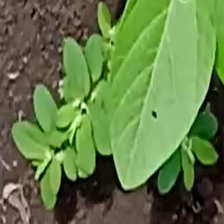
Weed species: Graceful_Sandmart_(Euphorbia hypericifolia)